Diva Amon

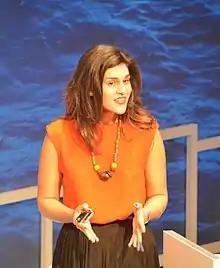
Diva Amon at Nobel Week Dialogue 2018 in Stockholm

Diva Joan Amon is a marine biologist from Trinidad. She is currently a post-doctoral researcher in the Benioff Ocean Initiative at the University of California, Santa Barbara and a 2022 Pew Marine Fellow. Previously, she was a Marie Skłodowska-Curie Actions (MSCA) Research Fellow at the Natural History Museum, London.